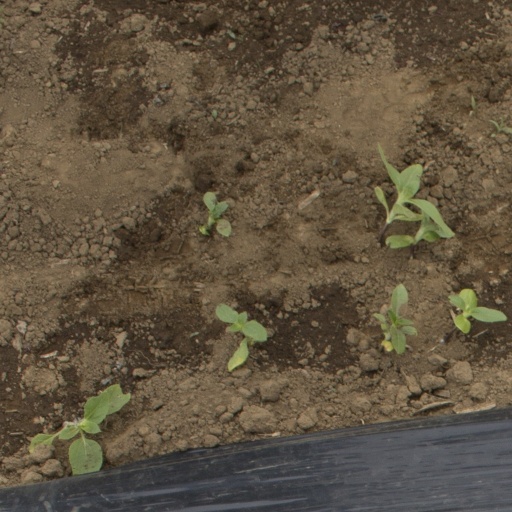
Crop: Jerusalem artichoke